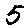
Label: 5